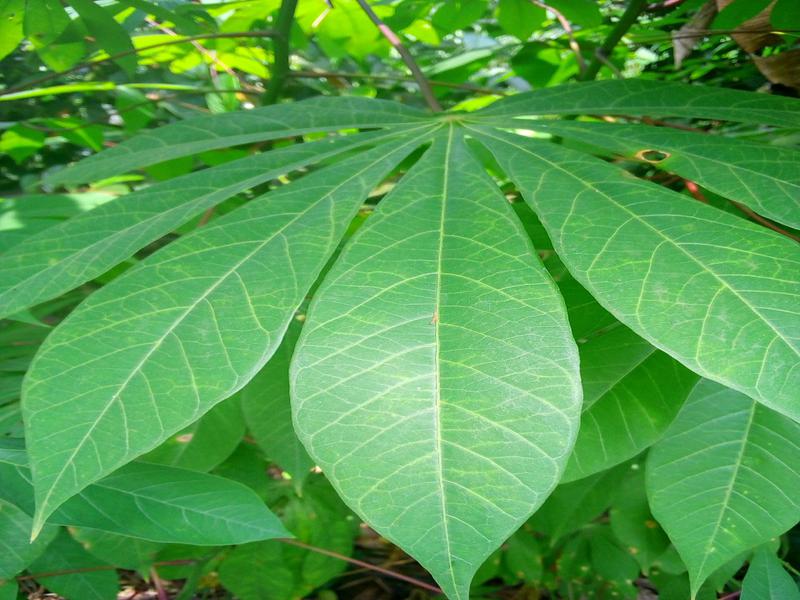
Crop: cassava
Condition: brown_streak_disease